Rabiu Afolabi

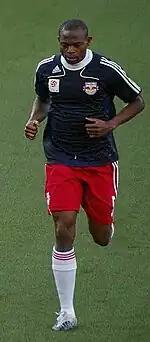
Afolabi in a match during his time at Salzburg

After leaving Sochaux at the end of 2008–09 season as a free agent, Afolabi returned to Austria, signing a two-year contract with Red Bull Salzburg having been previously linked with newly promoted Premier League side Burnley. He became a regular starter in central defence. In February 2010, he scored the winning goal away to title rivals Rapid Wien which helped keep the Red Bulls on course for the championship. Eventually, Red Bull Salzburg would win the title.